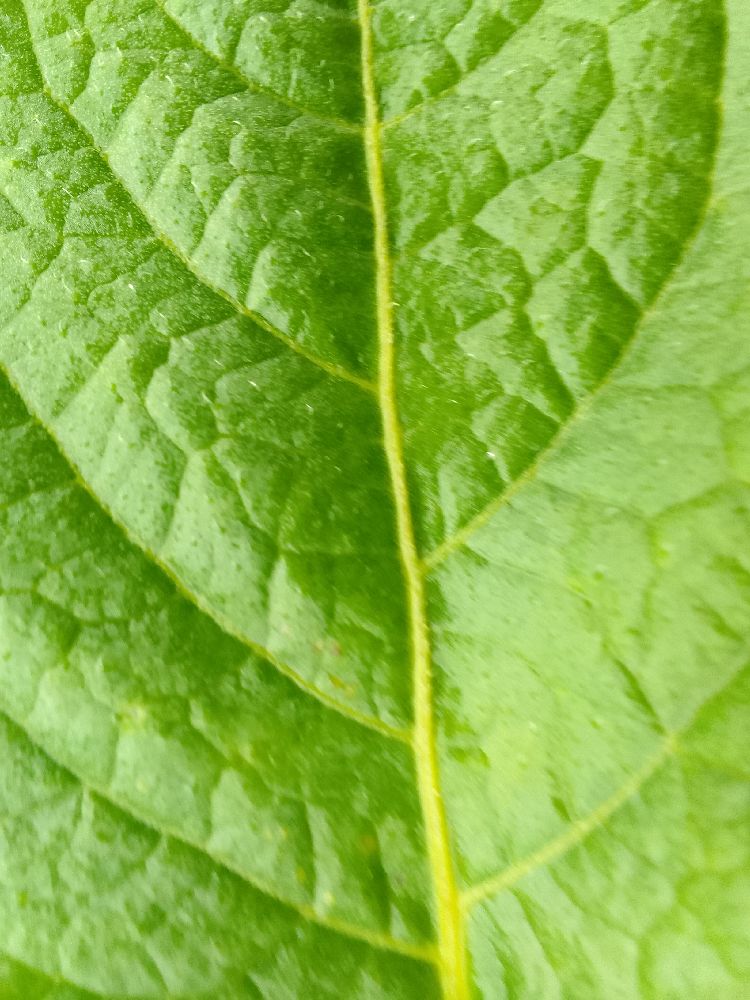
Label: Healthy